Mooki (singer)

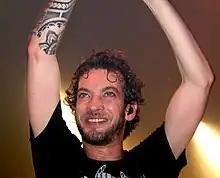
Mooki during a performance in Beer Sheva, March 2010

Danny Niv (born March 2, 1975, in Rishon LeZion, Israel), better known as Mooki is an Israeli singer and rapper, best known as the frontman for the Israeli hip hop/punk act Shabak Samech between 1992 and 2000, and again since 2007. He is also a successful solo artist. In Shabak Samech, he was also known by the nickname Mookie D, given him due to the resemblance of his voice to the voice of Mike D of the Beastie Boys.